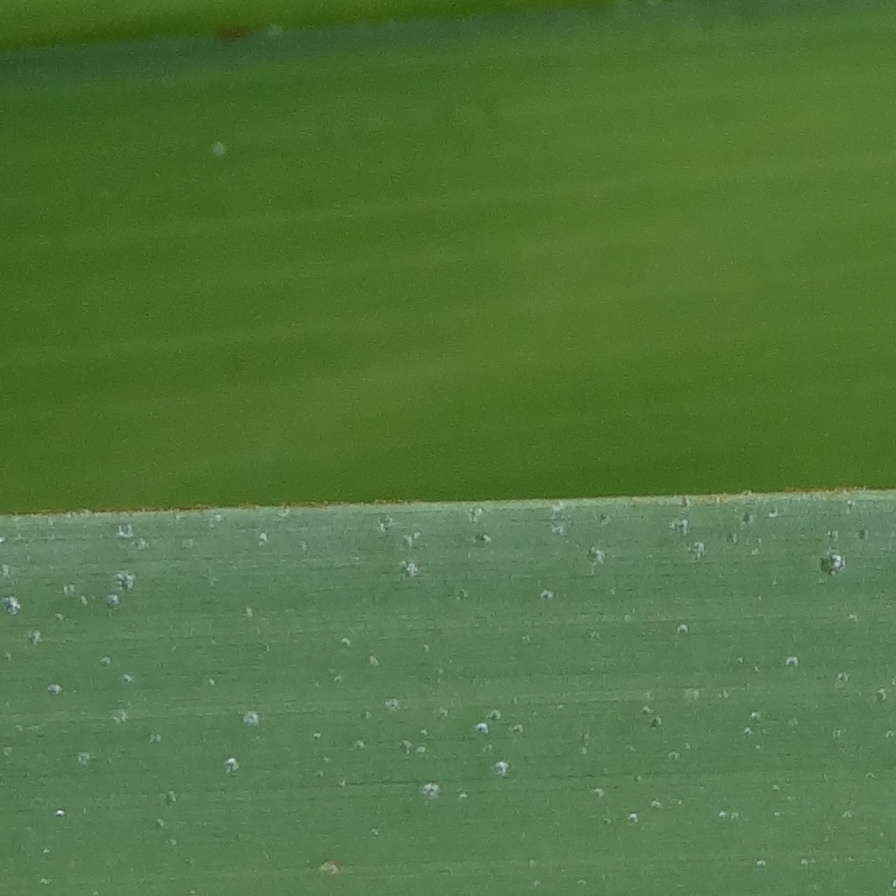
Label: Honey